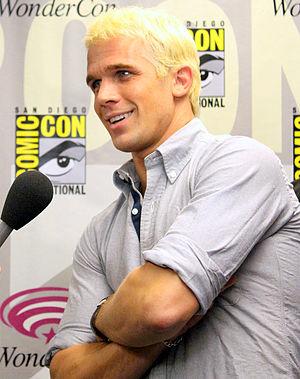
Cam Joslin Gigandet est un acteur américain, né le 16 août 1982 à Tacoma, État de Washington.